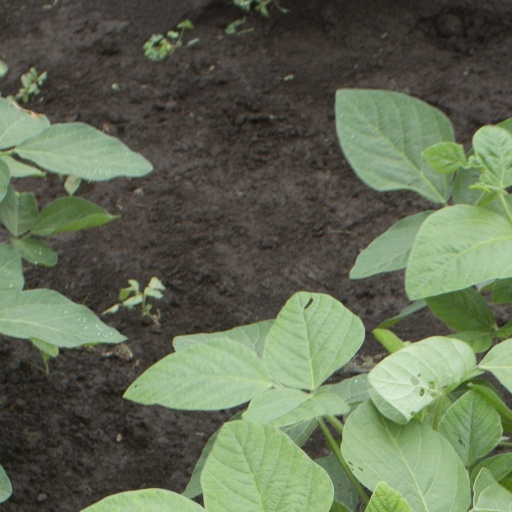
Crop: soybean